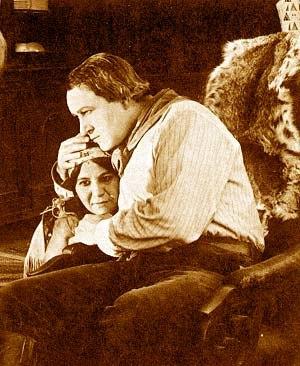
Le Mari de l'Indienne est un western américain muet réalisé par Oscar Apfel et Cecil B. DeMille, d'après la pièce homonyme d'Edwin Milton Royle et ayant pour vedette Dustin Farnum.